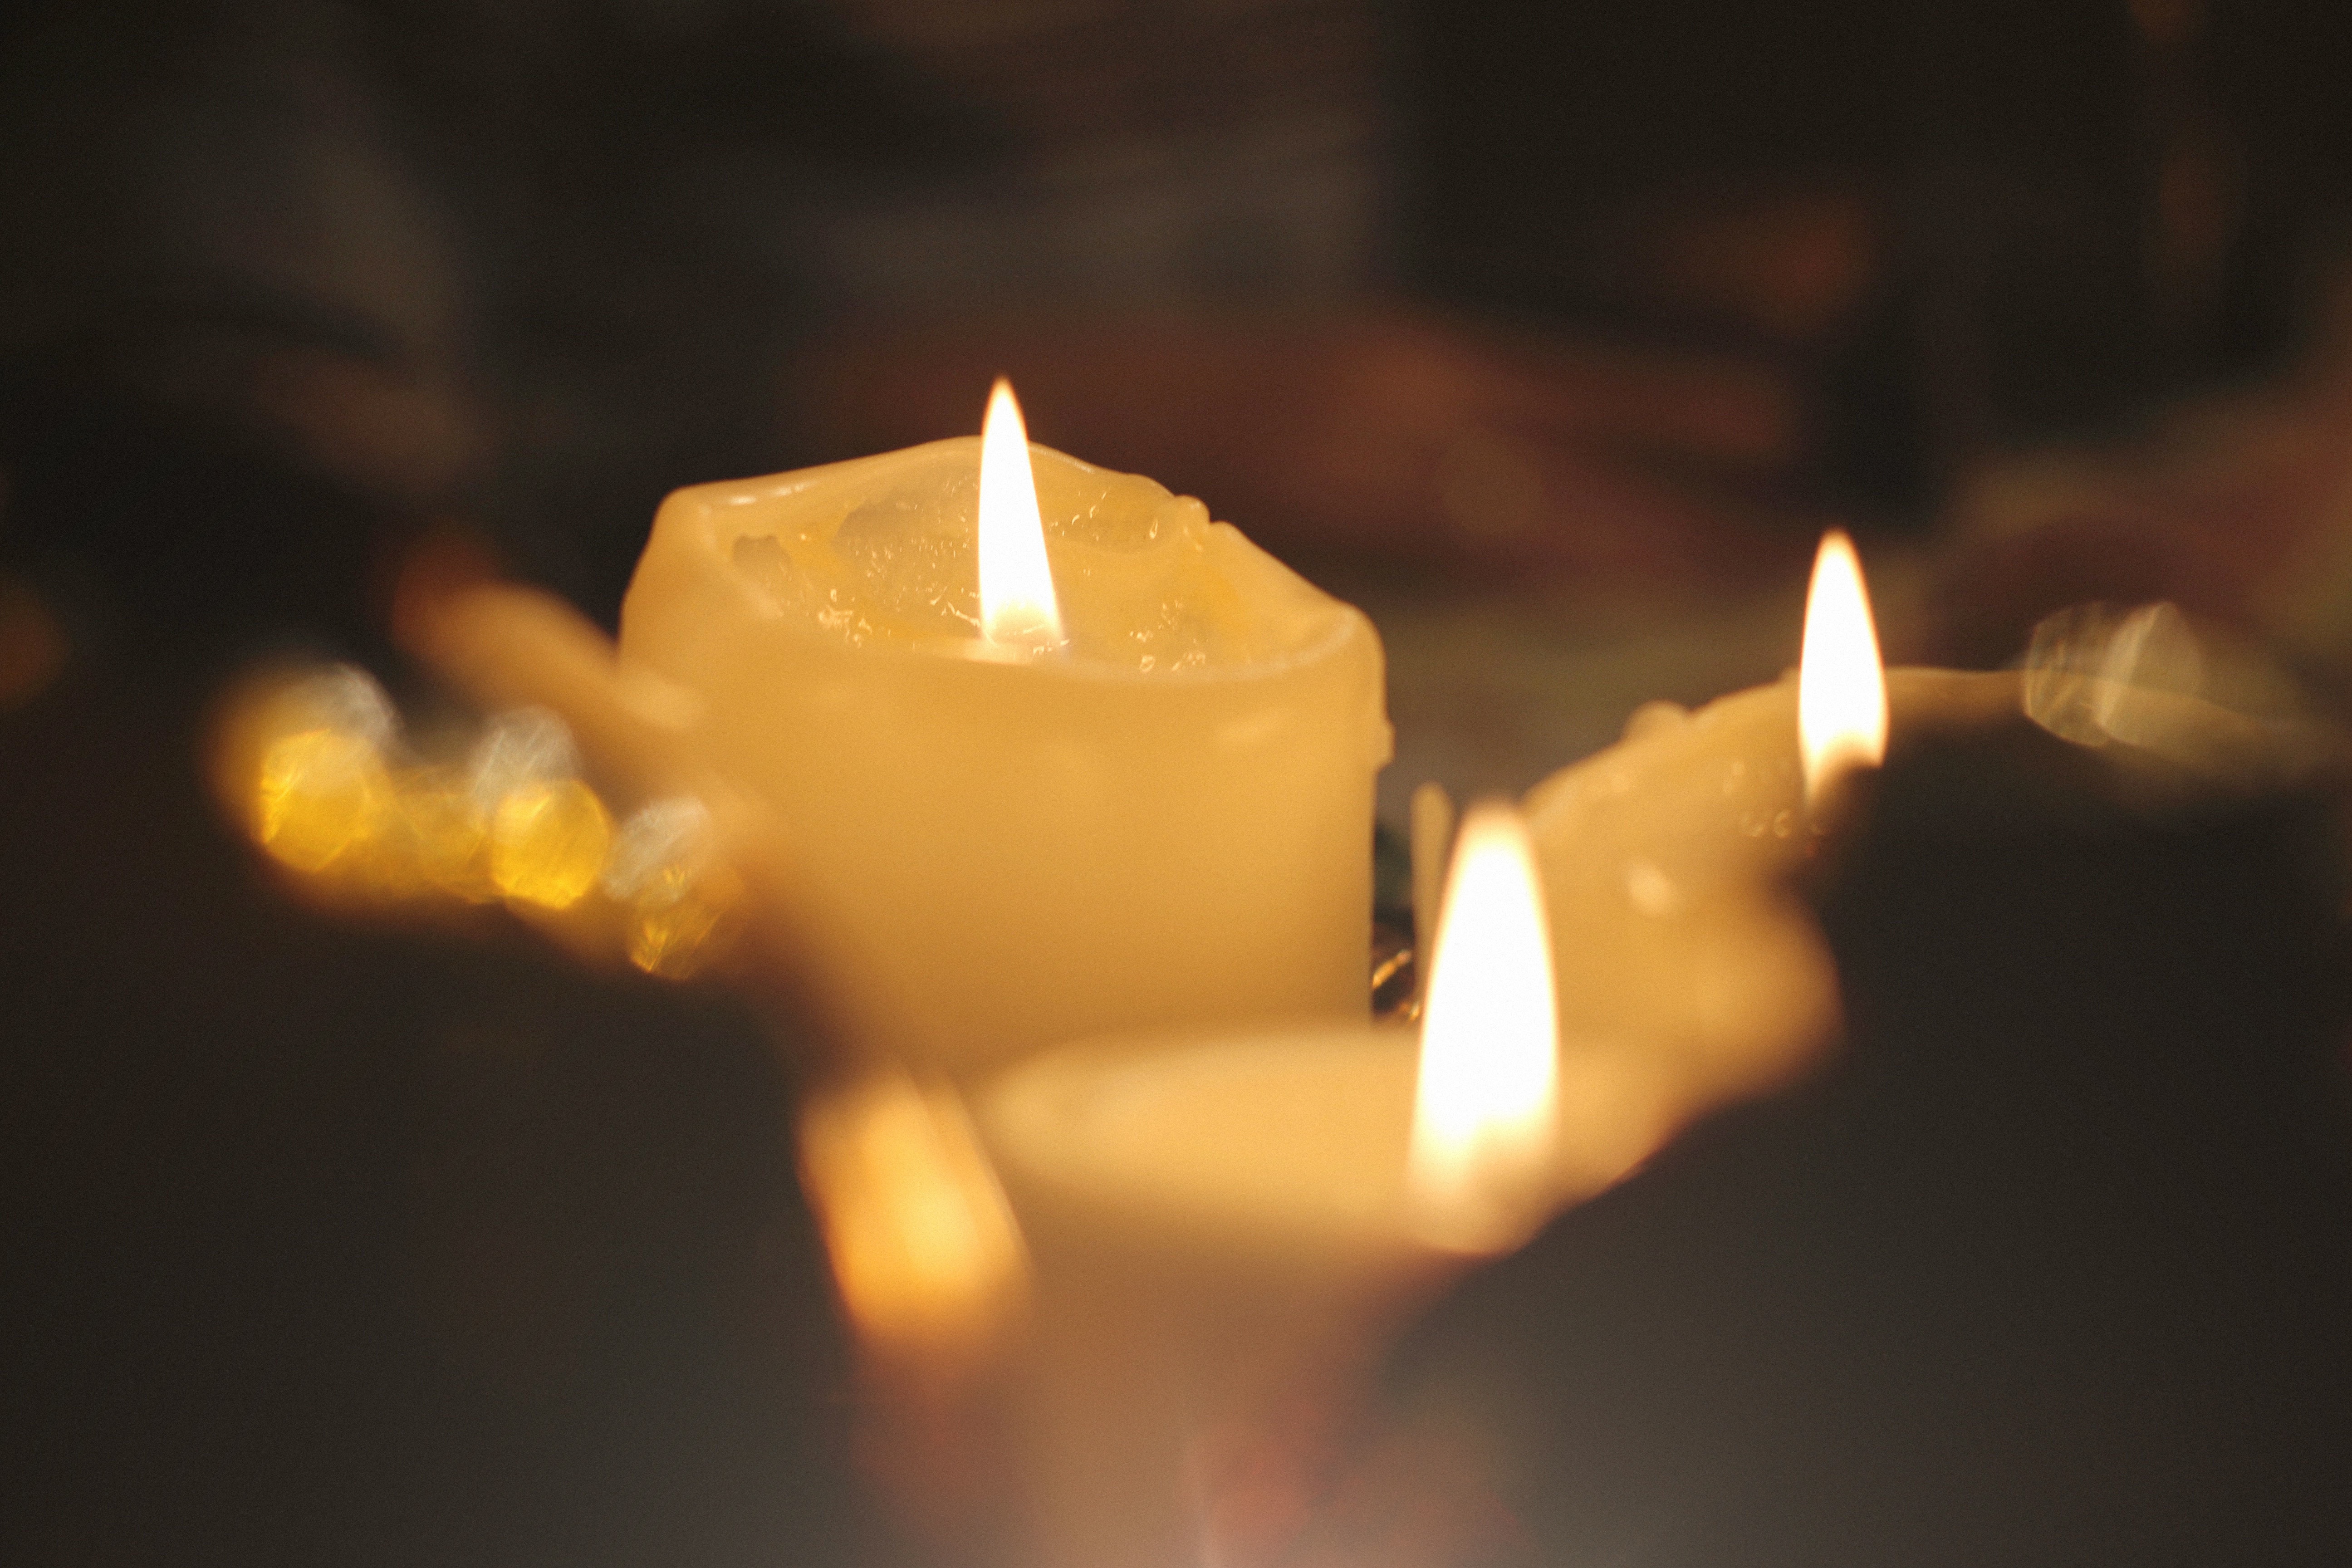
light, flower, petal, flame, darkness, yellow, candle, lighting, decor, christmas decoration, light fixture, macro photography